Edward Ord

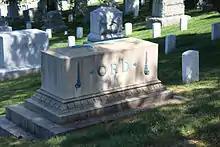
Grave of Edward Ord in Arlington National Cemetery

During Reconstruction, Ord was assigned by Lt. Gen. Ulysses S. Grant to command the Army of Occupation, headquartered at Richmond. Subsequently, he was assigned to the Department of the Ohio until he was mustered out of the volunteers in September 1866. On December 11, 1865, he received the commissions of lieutenant colonel and brigadier general in the regular army for the Battle of Hatchie's Bridge and brevet major general of volunteers for the assault of Fort Harrison, all dating from March 13, 1865. Subsequently, he commanded the Department of Arkansas (1866–67), the Fourth Military District (1867–68), and the Department of California (1868–71).